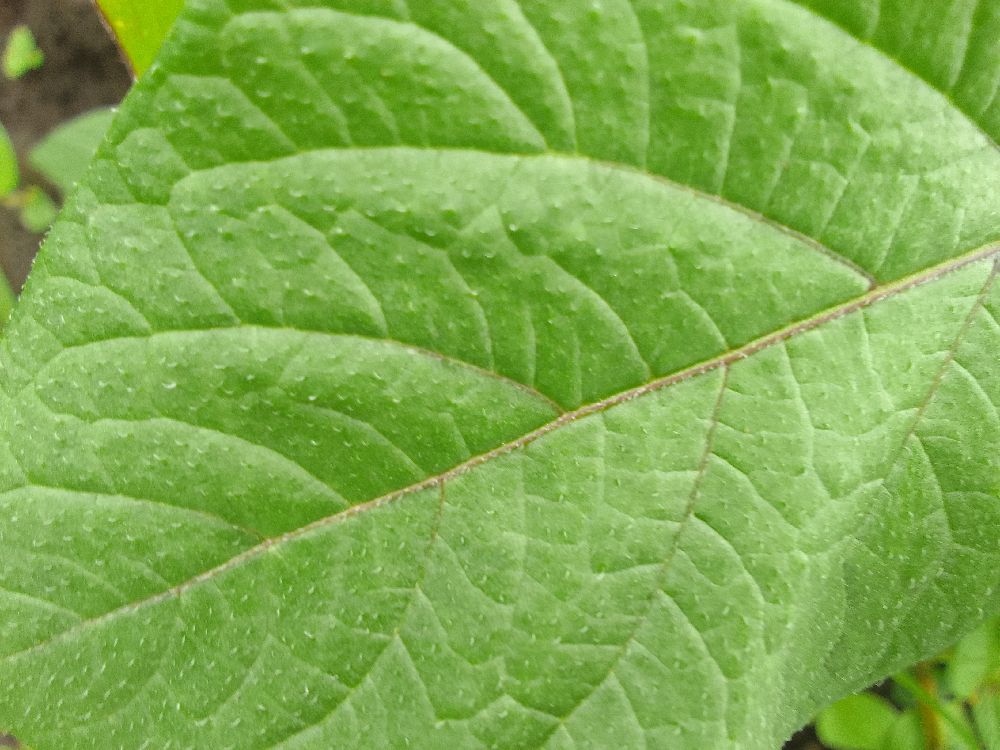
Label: Healthy